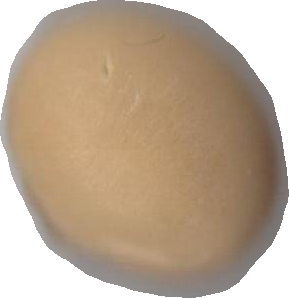
Variety: Grobogan